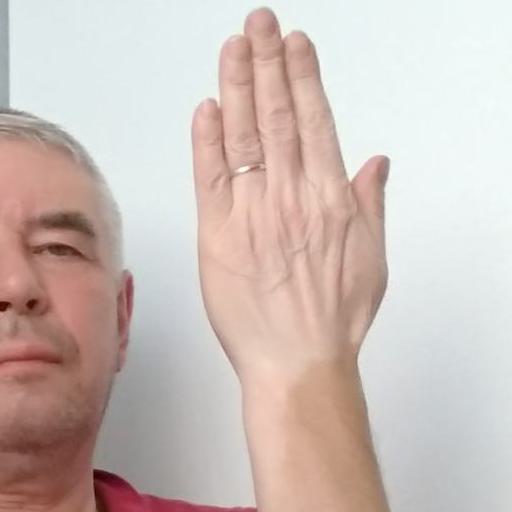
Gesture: stop_inverted